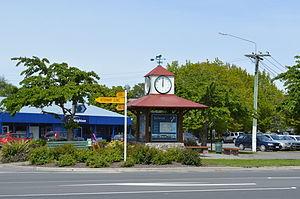
Darfield est une localité du district de Selwyn, située dans l’Île du Sud de la Nouvelle-Zélande.